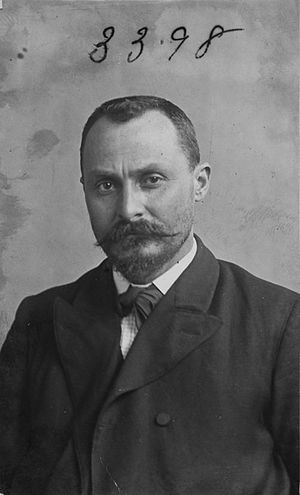
Vito Cascio Ferro
Vito Cascio Ferro, 1902
Vito Cascio Ferro, også kaldet Don Vito, var leder af den sicilianske mafia i mange år. Cascio blev født i Palermo i 1862 på Baron Ingleses gods. Han blev forvalter for baronen, og for en rig politiker og forretningsmand kaldet Domenico De Michele Farrantelli. Cascio blev en meget respekteret mafioso, da han rejste til New York, for at undervise "Den Sorte Hånd" i afpresning. I 1903 blev han anholdt af Joe Petrosino i en drabssag. Cascio blev dog ikke dømt, og vendte tilbage til Sicilien. I 1909 blev Joe Petrosino myrdet i Palermo, da han besøgte Sicilien. Cascio blev igen anholdt, men blev ikke dømt, fordi Farrantelli gav ham et alibi. Cascio hævdede dog selv, at han havde myrdet Joe Petrosino, da det gav ham prestige og lederskabet i Palermos mafia. Cascio blev anholdt 69 gange, men blev altid løsladt. I 1927 blev Cesare Mori udpeget til projektet om at udslette mafiaen, han fik fat i Cascio og Cascio blev idømt 50 års fængsel. Cascio døde i fængslet i Palermo, under et allieret bombardement. Cascio Ferro blev den første Capo di tutti capi, der betyder bosserne boss i den sicilianske mafia. Han lagde også grundlaget for den amerikanske mafia.